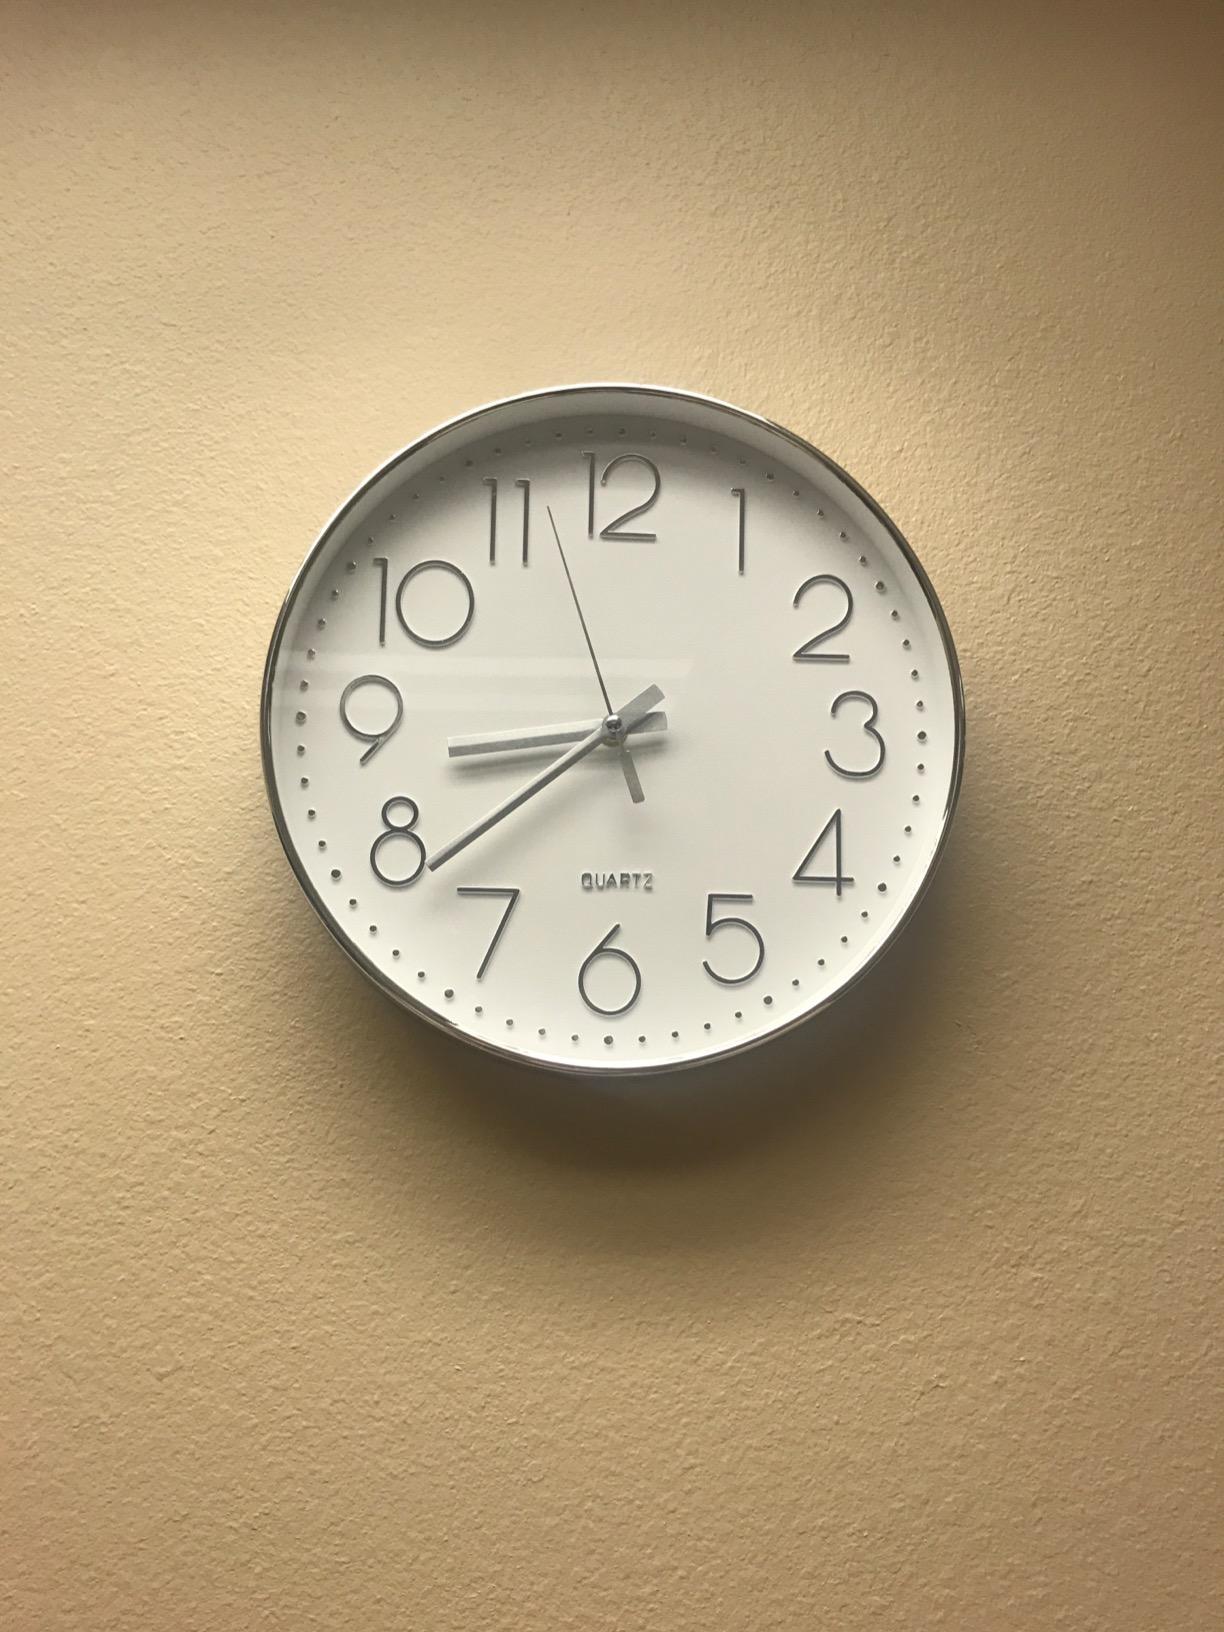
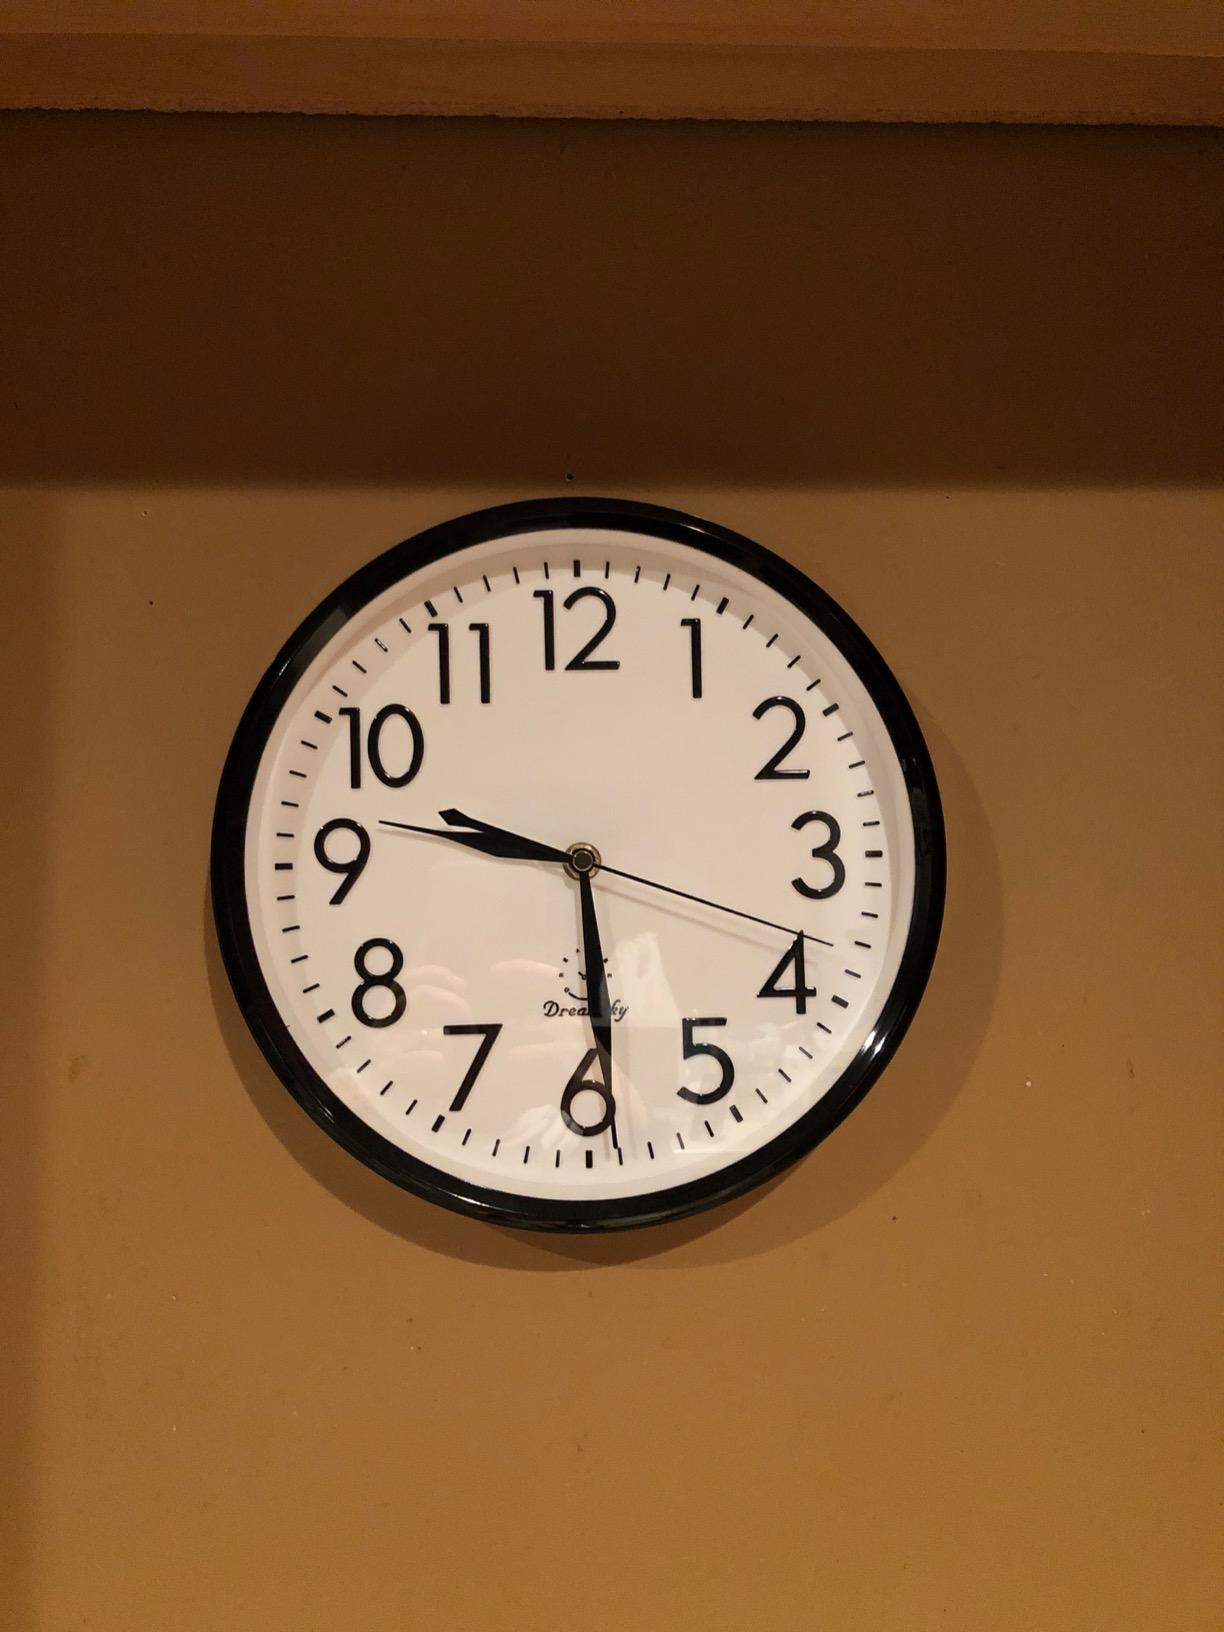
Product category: clock
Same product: no